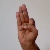
The image shows a hand gesture representing the letter 'F' in Indian Sign Language.